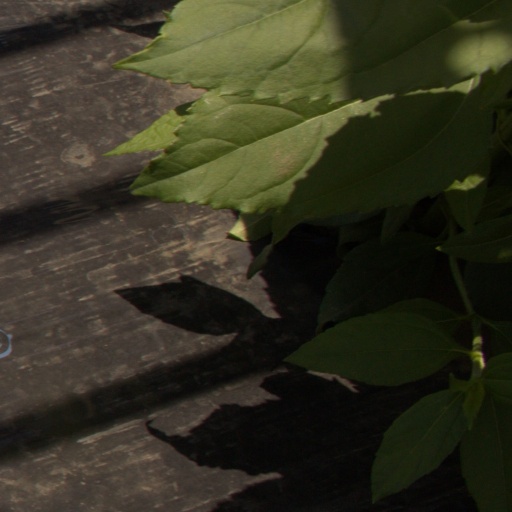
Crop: Jerusalem artichoke